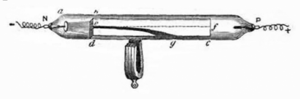
Un tube de Crookes est un des premiers tubes à décharge électriques expérimentaux, inventé par le physicien britannique William Crookes et autres entre les années 1869 et 1875